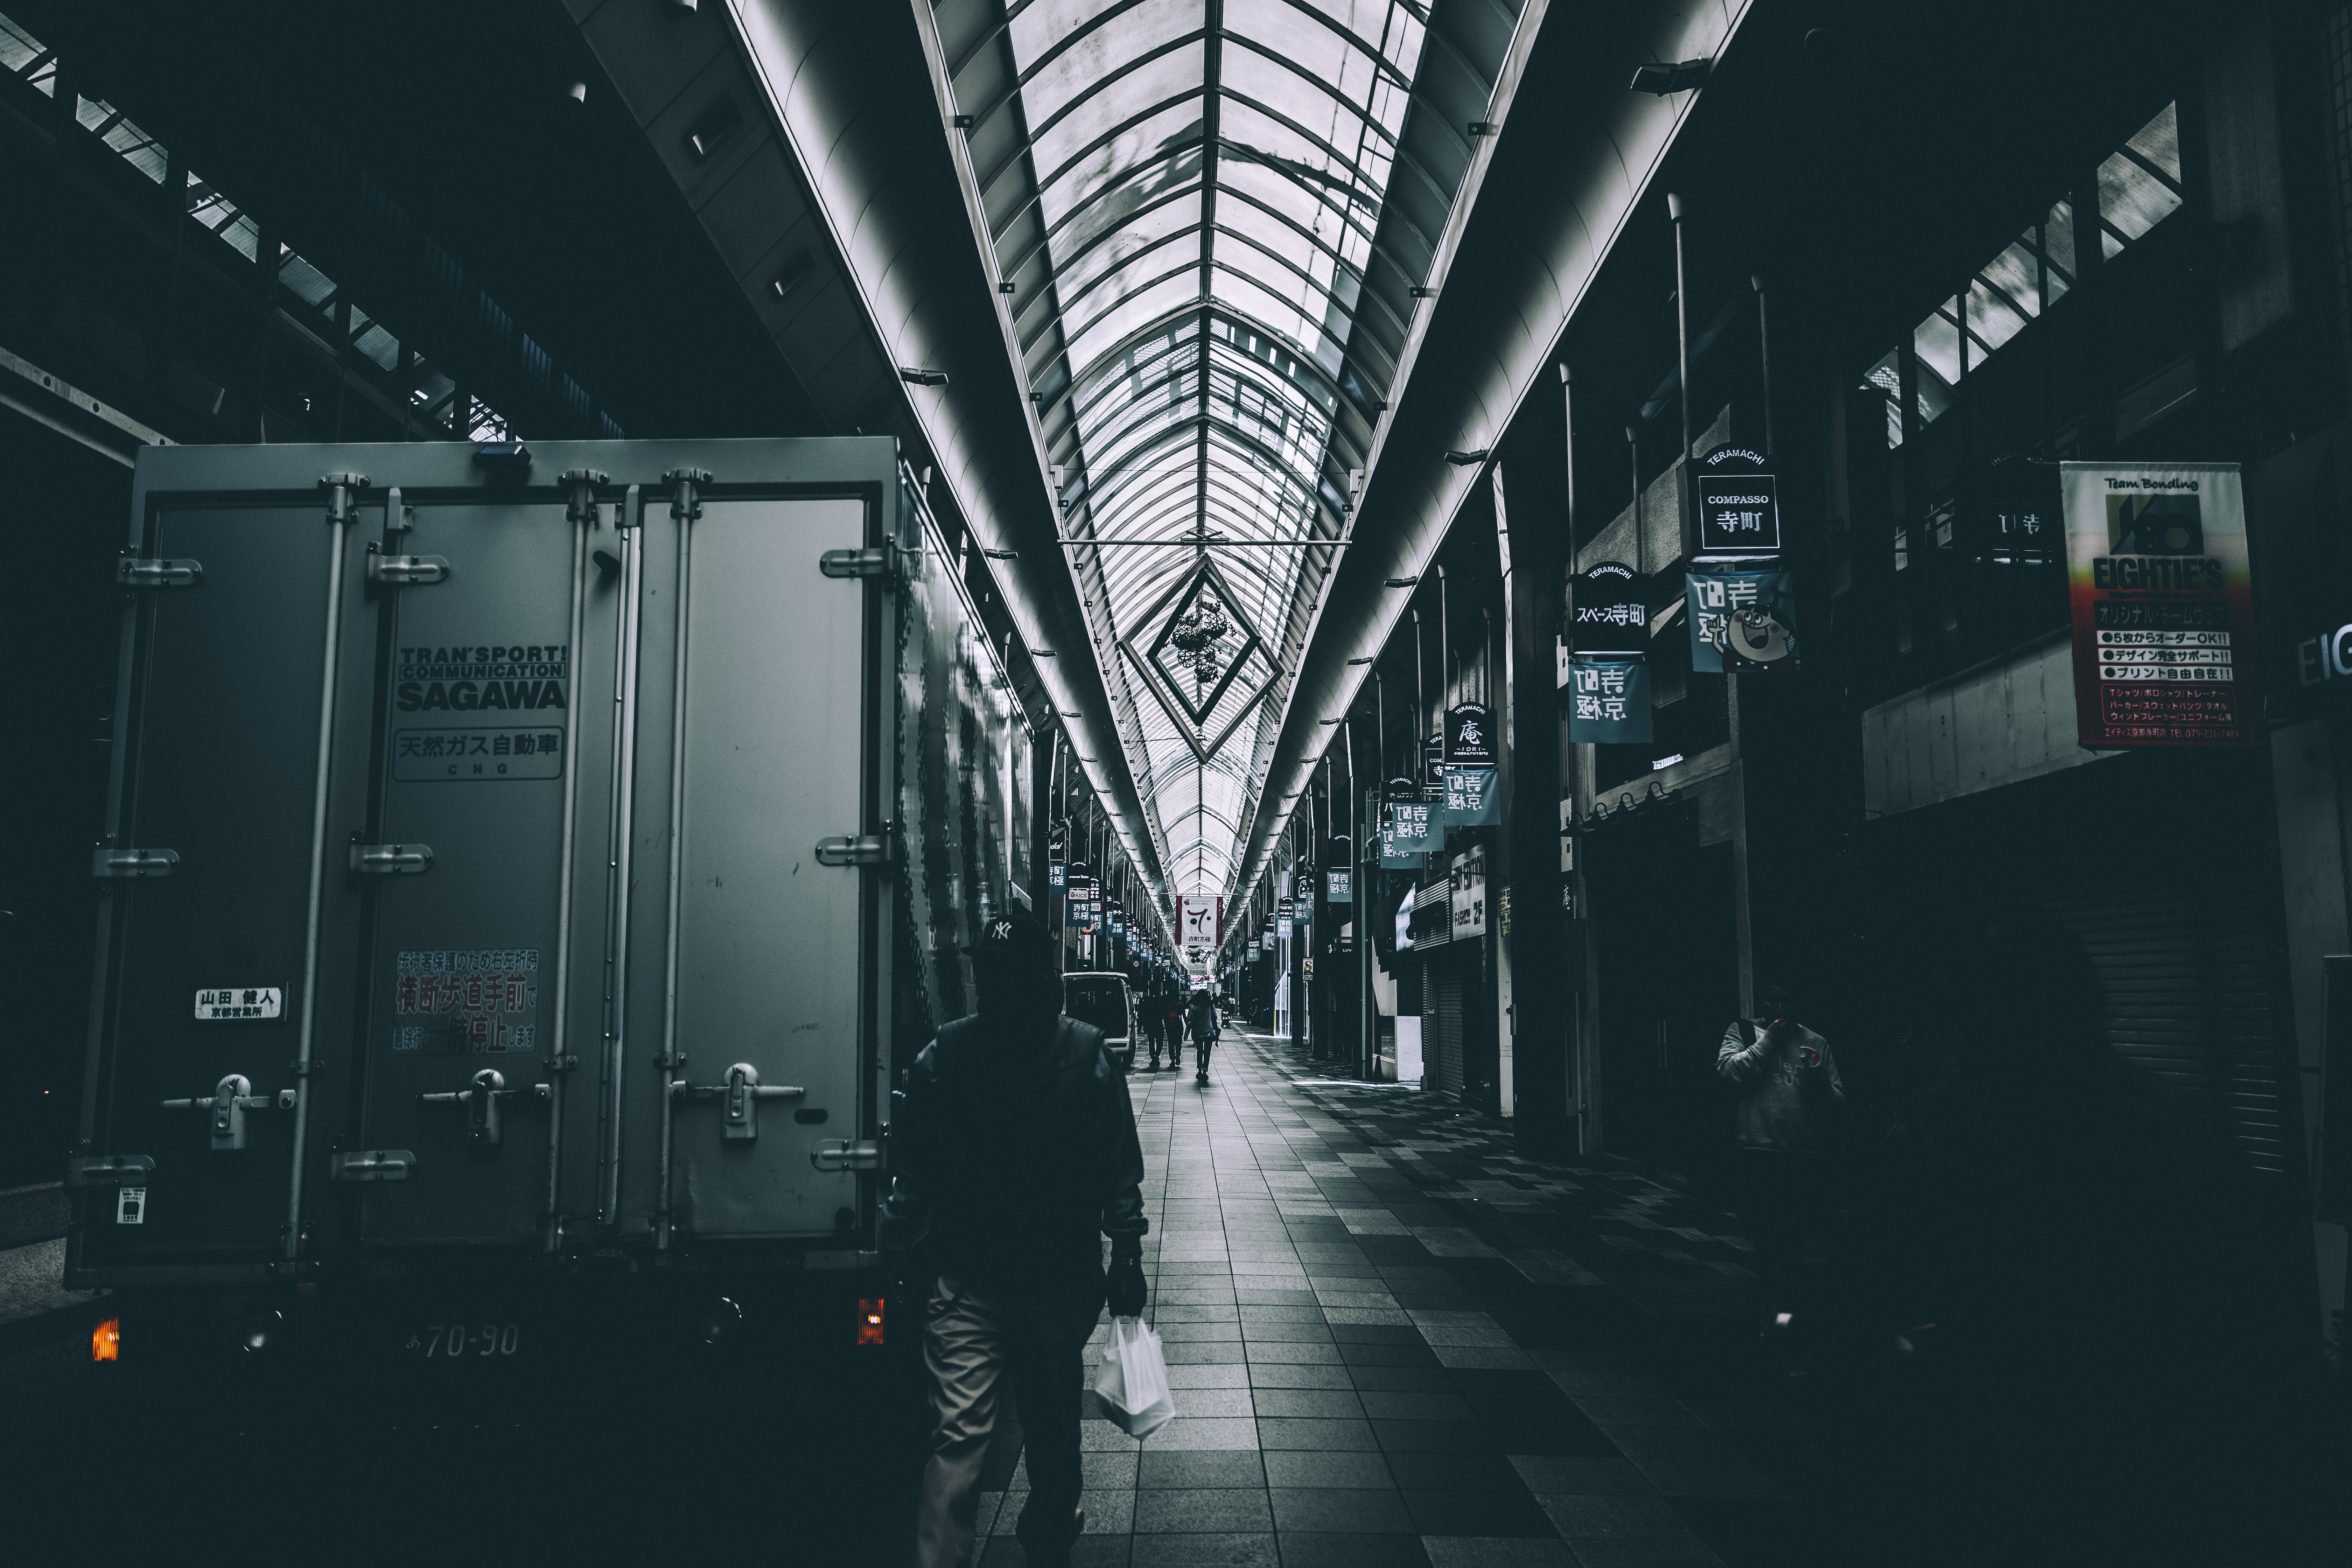
walking, light, architecture, sky, night, city, urban, truck, gray, darkness, grey, cool image, snapshot, cool photo, midnight, metropolis, screenshot, urban area, computer wallpaper, metropolitan area, visual effects